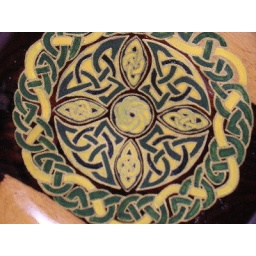
Design in the bottom of a hand turned wooden bowl